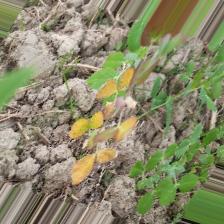
Label: Ascochyta blight